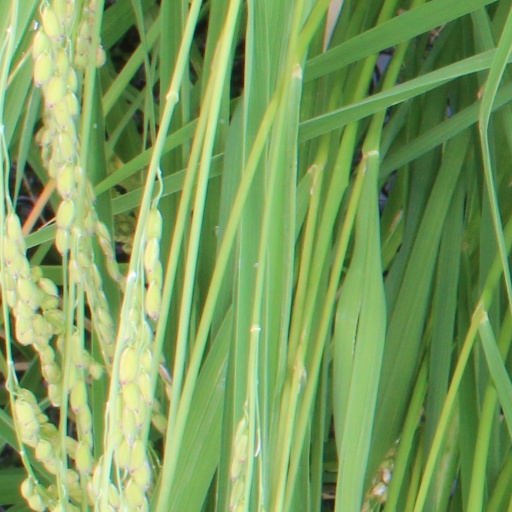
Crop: rice